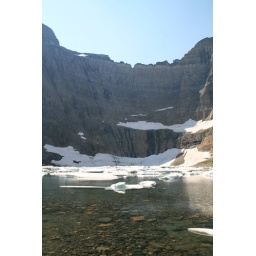
The lake has icebergs all summer long--chunks from snowpack in the bowl above and the melting ice shelf (see note).